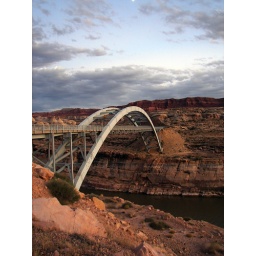
bridge over colorado river